AT&T Labs

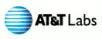

AT&T Laboratories, Inc., known informally as AT&T Labs, was founded in 1996, as a result of the split of AT&T Bell Laboratories into separate R&D organizations supporting AT&T Corporation and Lucent Technologies. Lucent retained the name Bell Labs and AT&T adopted the name AT&T Laboratories for its R&D organization.